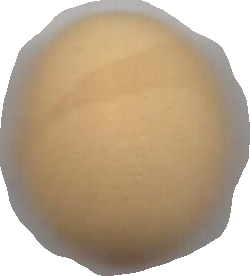
Variety: Grobogan